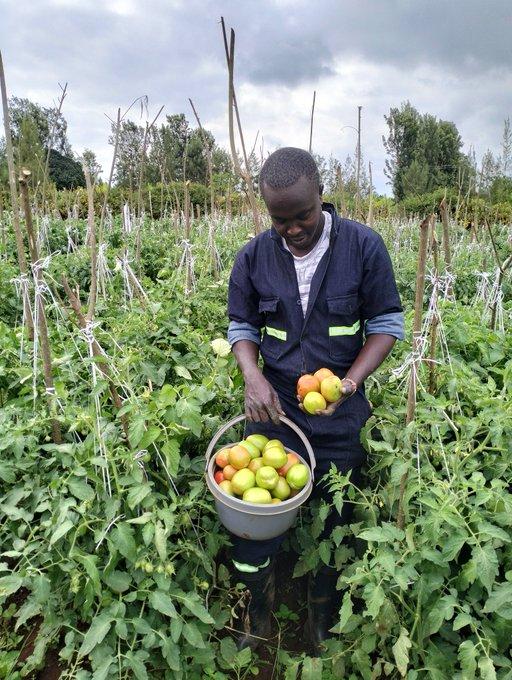
Mkulima aliyevaa mavazi ya kazi akiwa katikati ya shamba, ameshika ndoo anakusanya nyanya anazozivuna kutoka kwenye shamba hilo, ikiwa ni sehemu ya mazao ya biashara anayotarajia kuyauza na kupata kipato kwa ajili ya kujikumu.